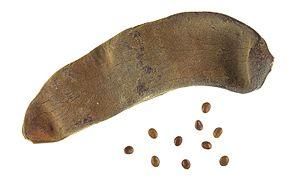
Le genre Bauhinia ou arbre à orchidées est un genre des plantes dicotylédones, famille des Caesalpiniaceae. Le genre tire son nom des frères Johan et Gaspard Bauhin, naturalistes franco-suisses du XVᵉ siècle ; d'après la légende parce que la proximité des feuilles rappelle celle des deux frères.